Hurricane Grace (1991)

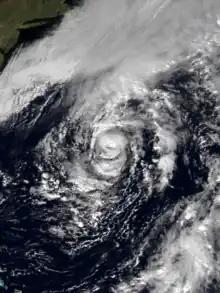
Grace near Bermuda on October 28. The Perfect Storm is developing to its north.

Hurricane Grace was a short-lived Category 2 hurricane that contributed to the formation of the powerful 1991 Perfect Storm. Forming on October 26, Grace initially had subtropical origins, meaning it was partially tropical and partially extratropical in nature. It became a tropical cyclone on October 27, and ultimately peaked with winds of 105 mph (165 km/h). The storm had minor effects on the island of Bermuda as it passed to the south. A developing extratropical storm to the north turned Grace eastward; the hurricane was eventually absorbed into the large circulation of the larger low-pressure system. Fed by the contrast between cold air to the northwest and warm air from the remnants of Grace, this storm became a large and powerful nor'easter that caused extremely high waves and resulted in severe coastal damage along the East Coast of the United States.